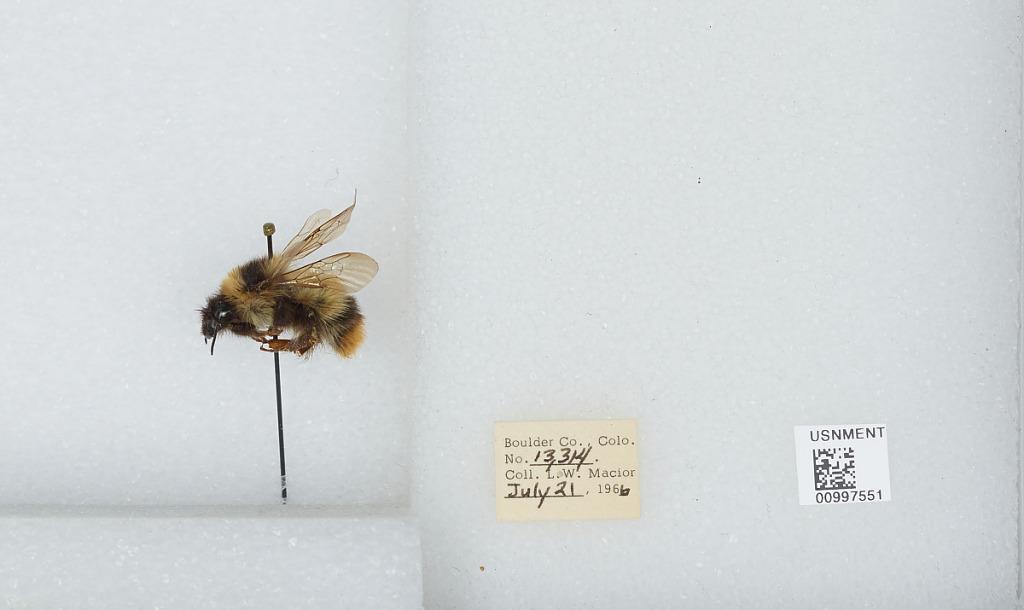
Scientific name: Bombus (Alpinobombus) balteatus Dahlbom
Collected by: L. Macior
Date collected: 1966-7-21
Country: United States
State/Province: Colorado
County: Boulder
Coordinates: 40.0275, -105.252